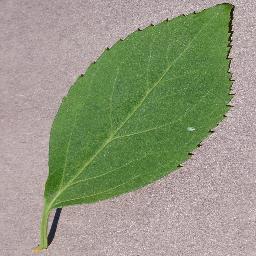
Label: Cherry___healthy